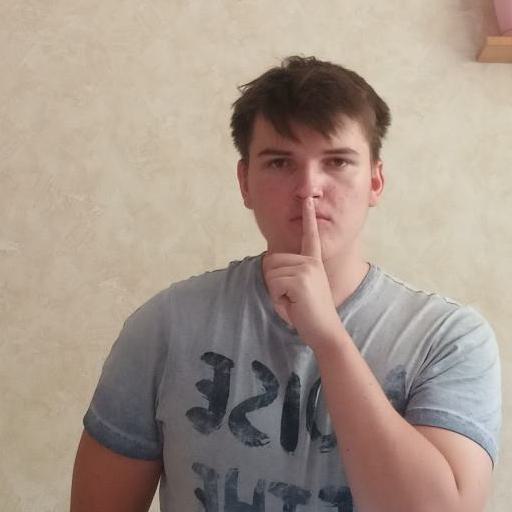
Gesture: mute